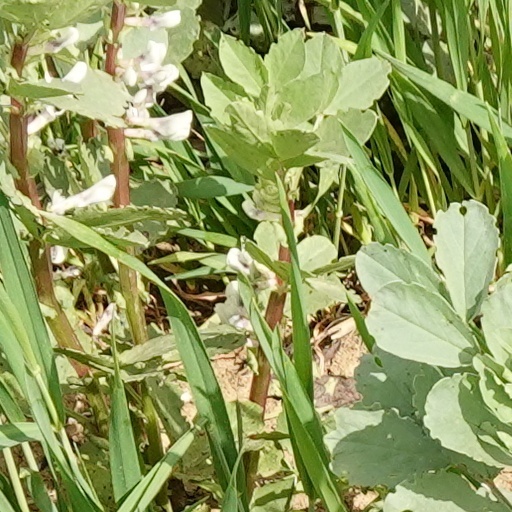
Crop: wheat